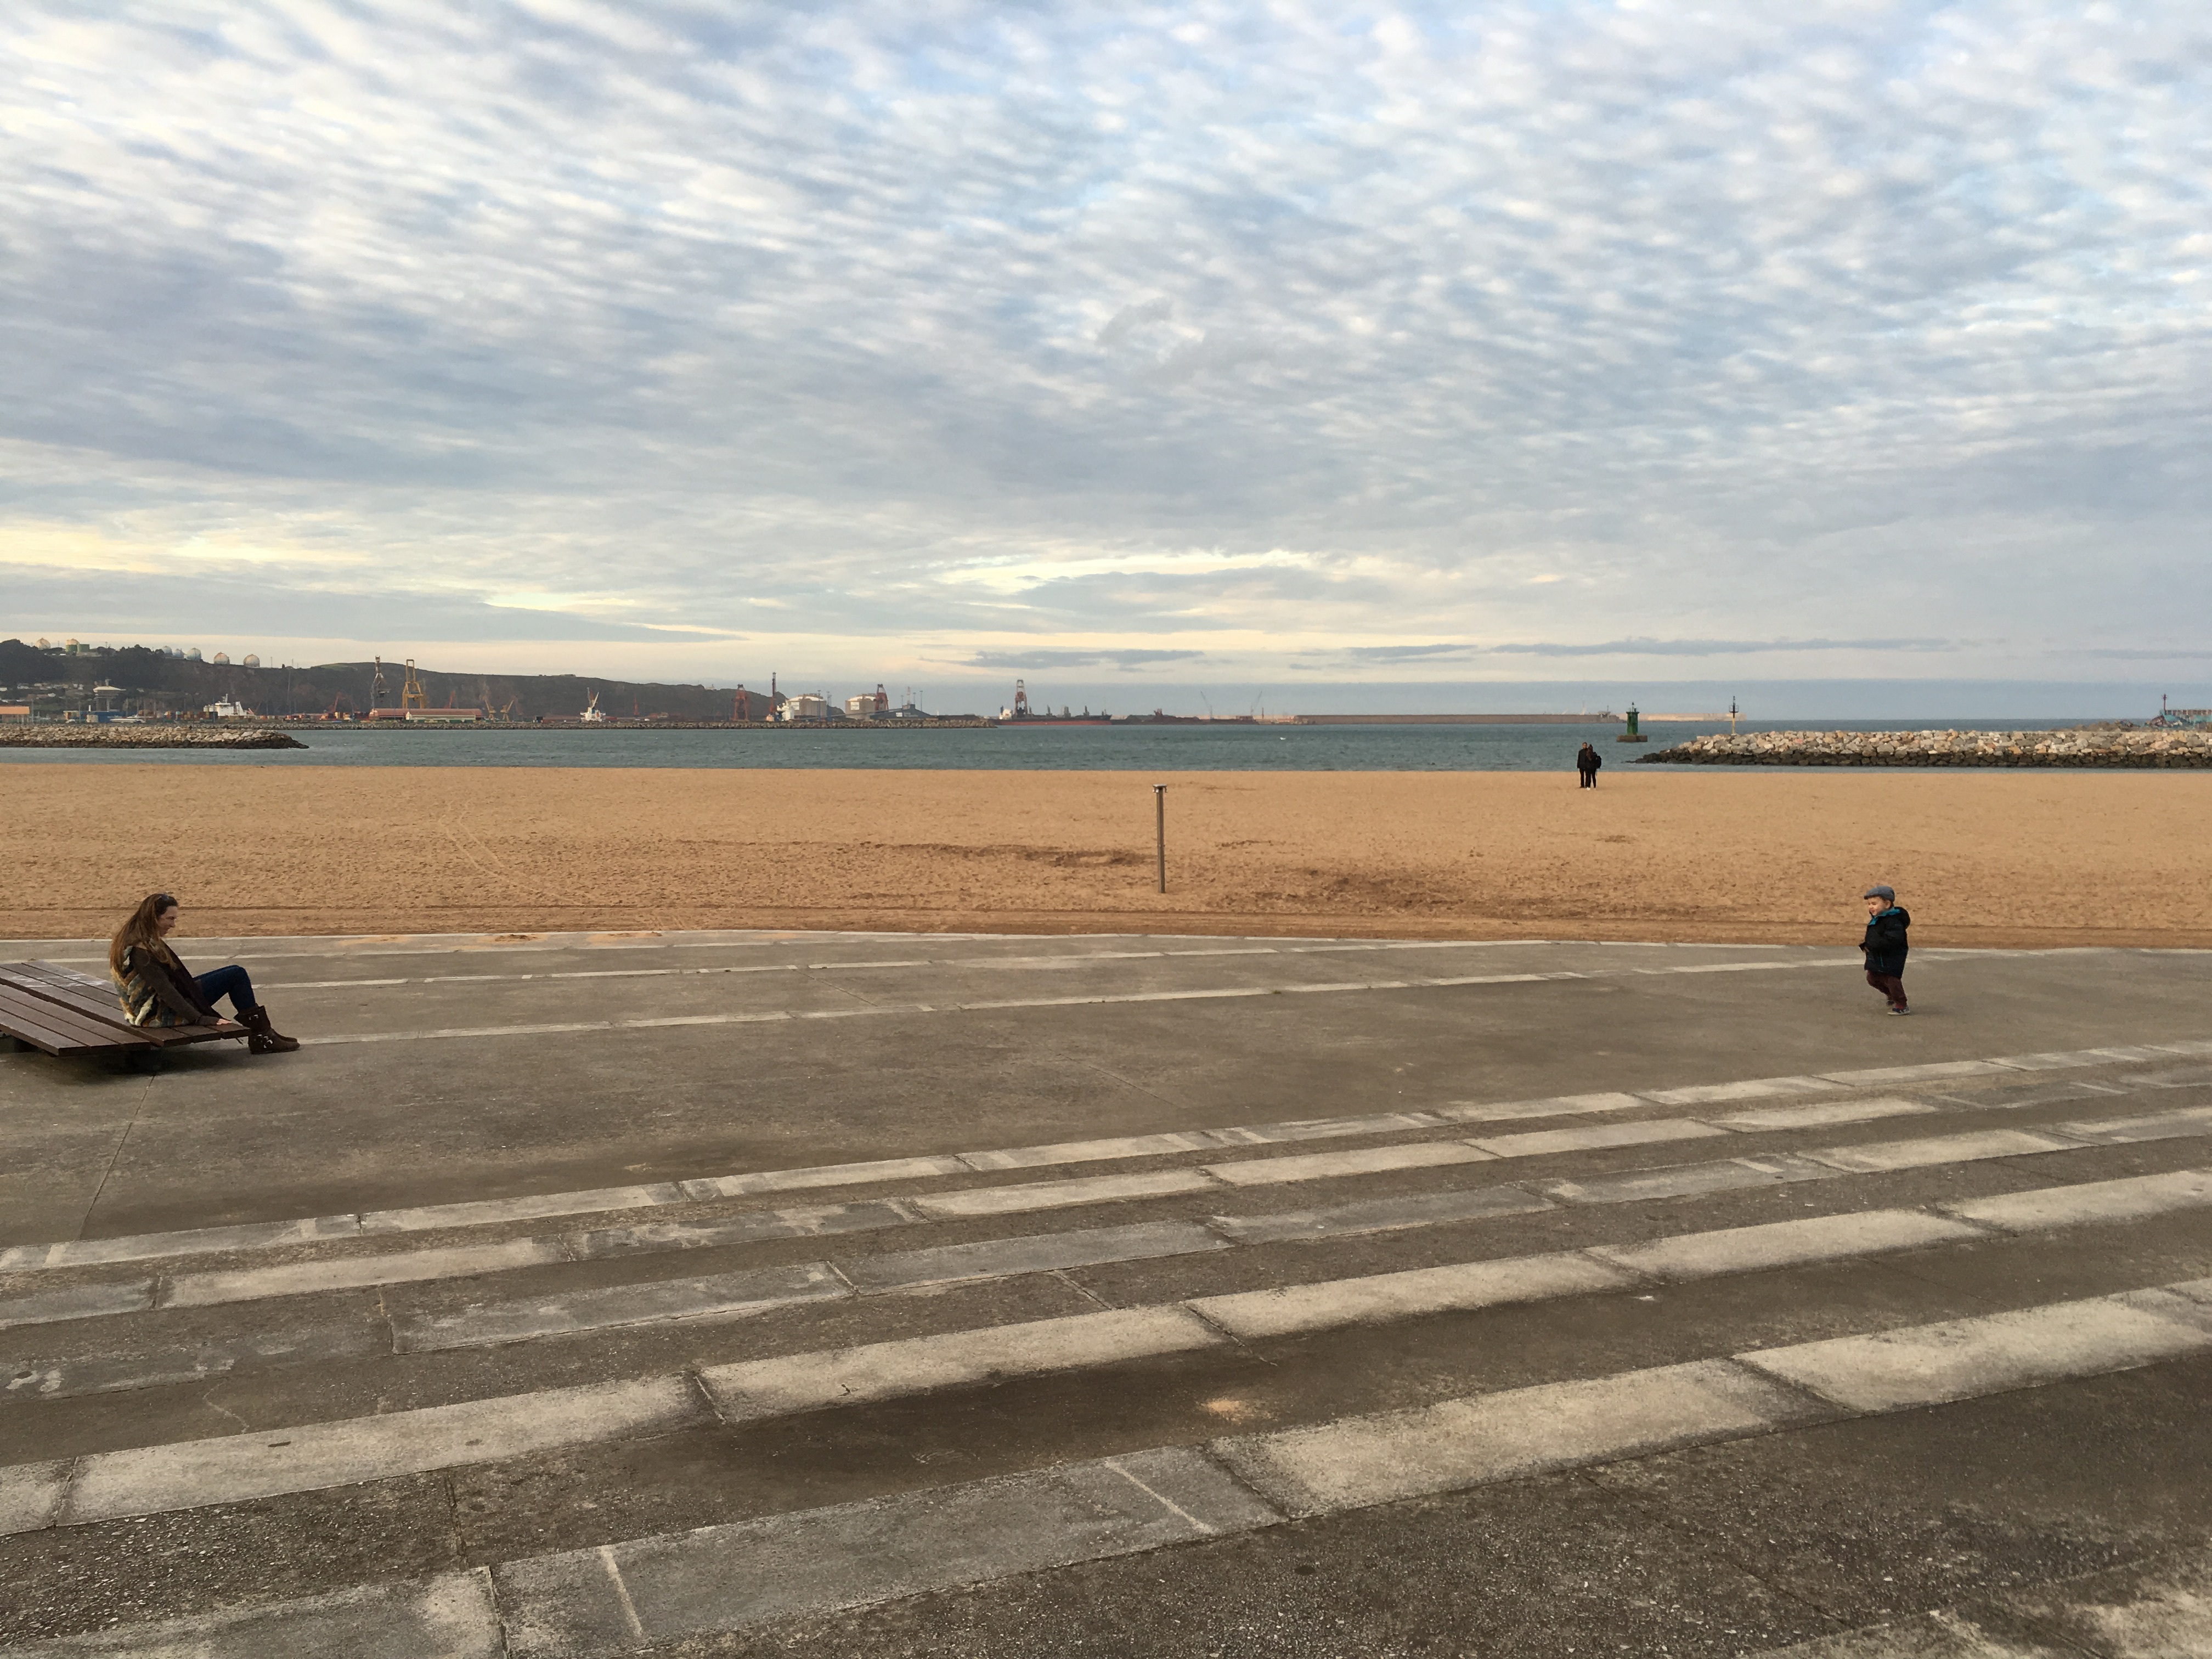
beach, sea, coast, sand, horizon, boardwalk, morning, shore, walkway, holiday, child, body of water, son, family, mother, gijon, happy family, mudflat